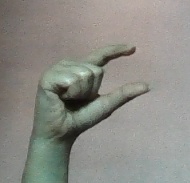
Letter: dal